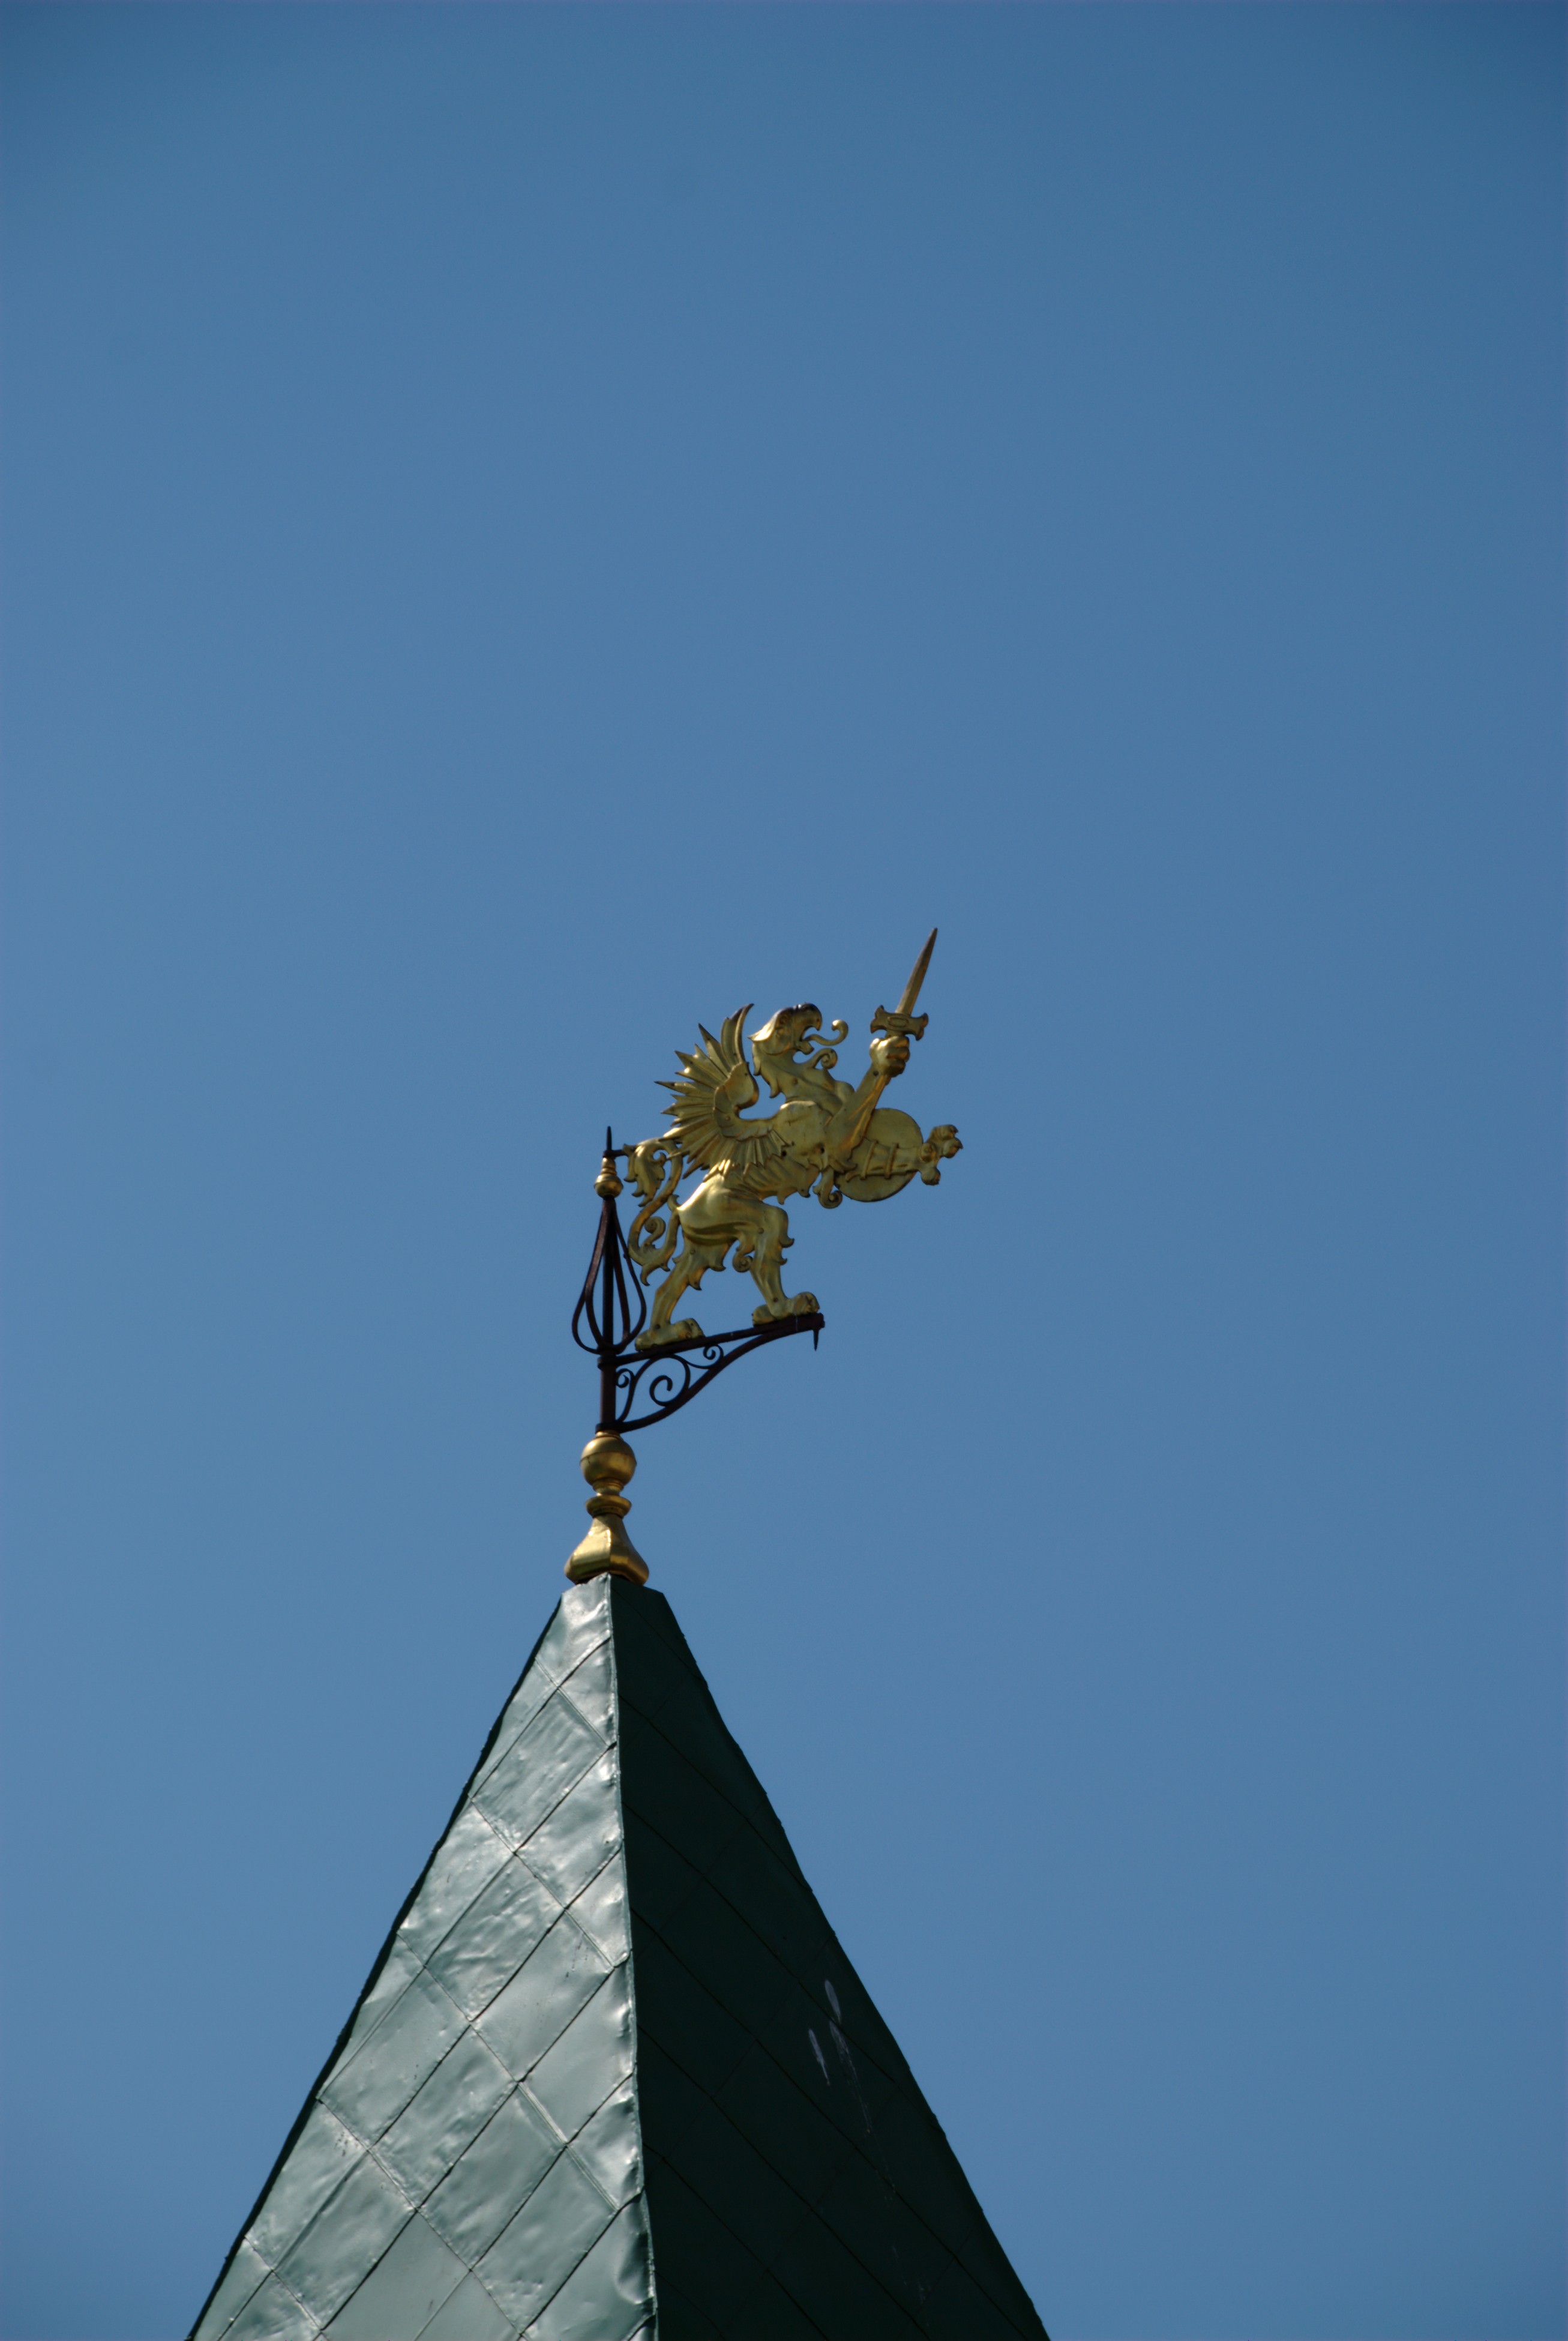
tree, cloud, sky, wind, city, skyscraper, monument, cityscape, statue, tower, blue, nikon, spire, steeple, moscow, russia, d80, cityscapes, moskau, nikond80, moscou, atmosphere of earth